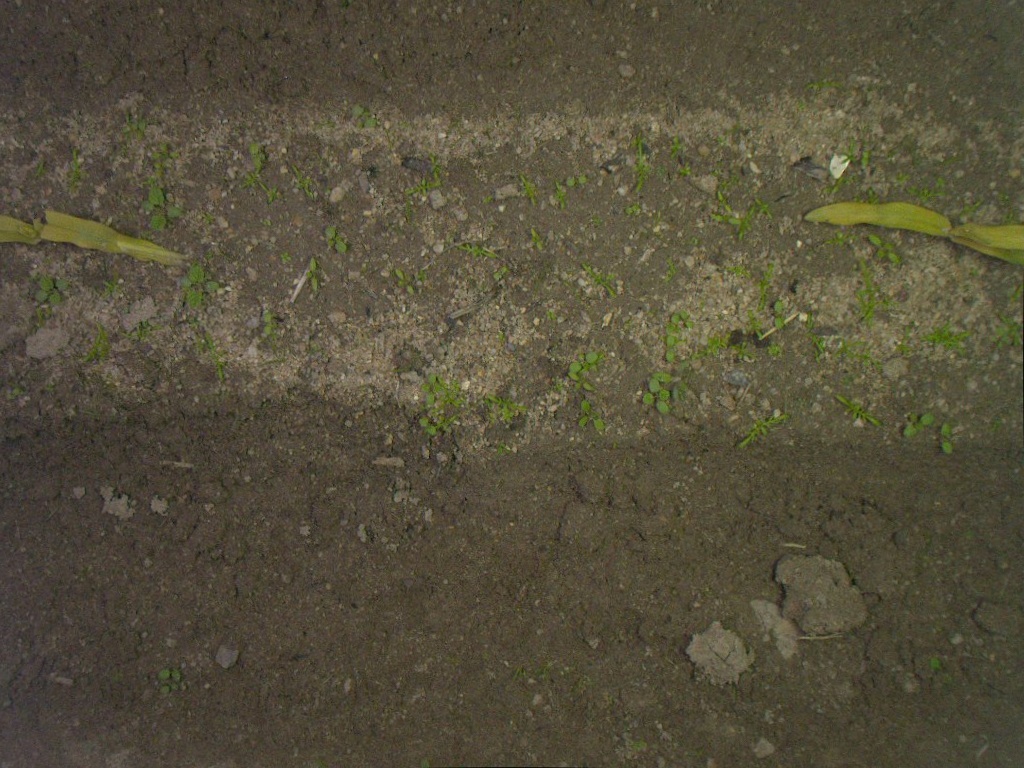
Crop: maize
Objects: stem_maize, stem_maize, maize, maize